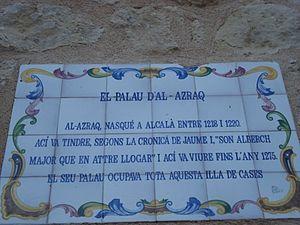
Mohammad Abu Abdallah Ben Hudzäil al Sähuir, connu sous le surnom d'Al-Azraq, était un chef de guerre andalou qui vécut au milieu du XIIIe siècle au sud du Royaume de Valence. Il commanda trois affrontements mudéjars dans le sud du Royaume de Valence. Il devint le seigneur mudéjar le plus célèbre du XIIIe siècle et plusieurs auteurs trouvèrent, dans le souvenir des révoltes d'Al-Azraq, l'origine des fêtes des Maures et des chrétiens d'Alcoy.